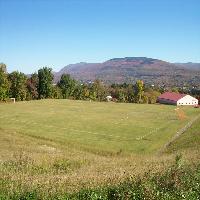
Weather: sun or clear